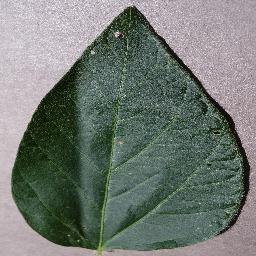
Label: Soybean___healthy